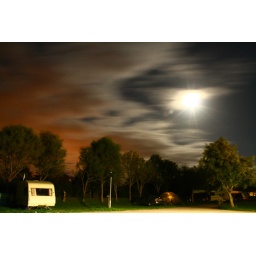
harvest moon being chased by a raging red sky